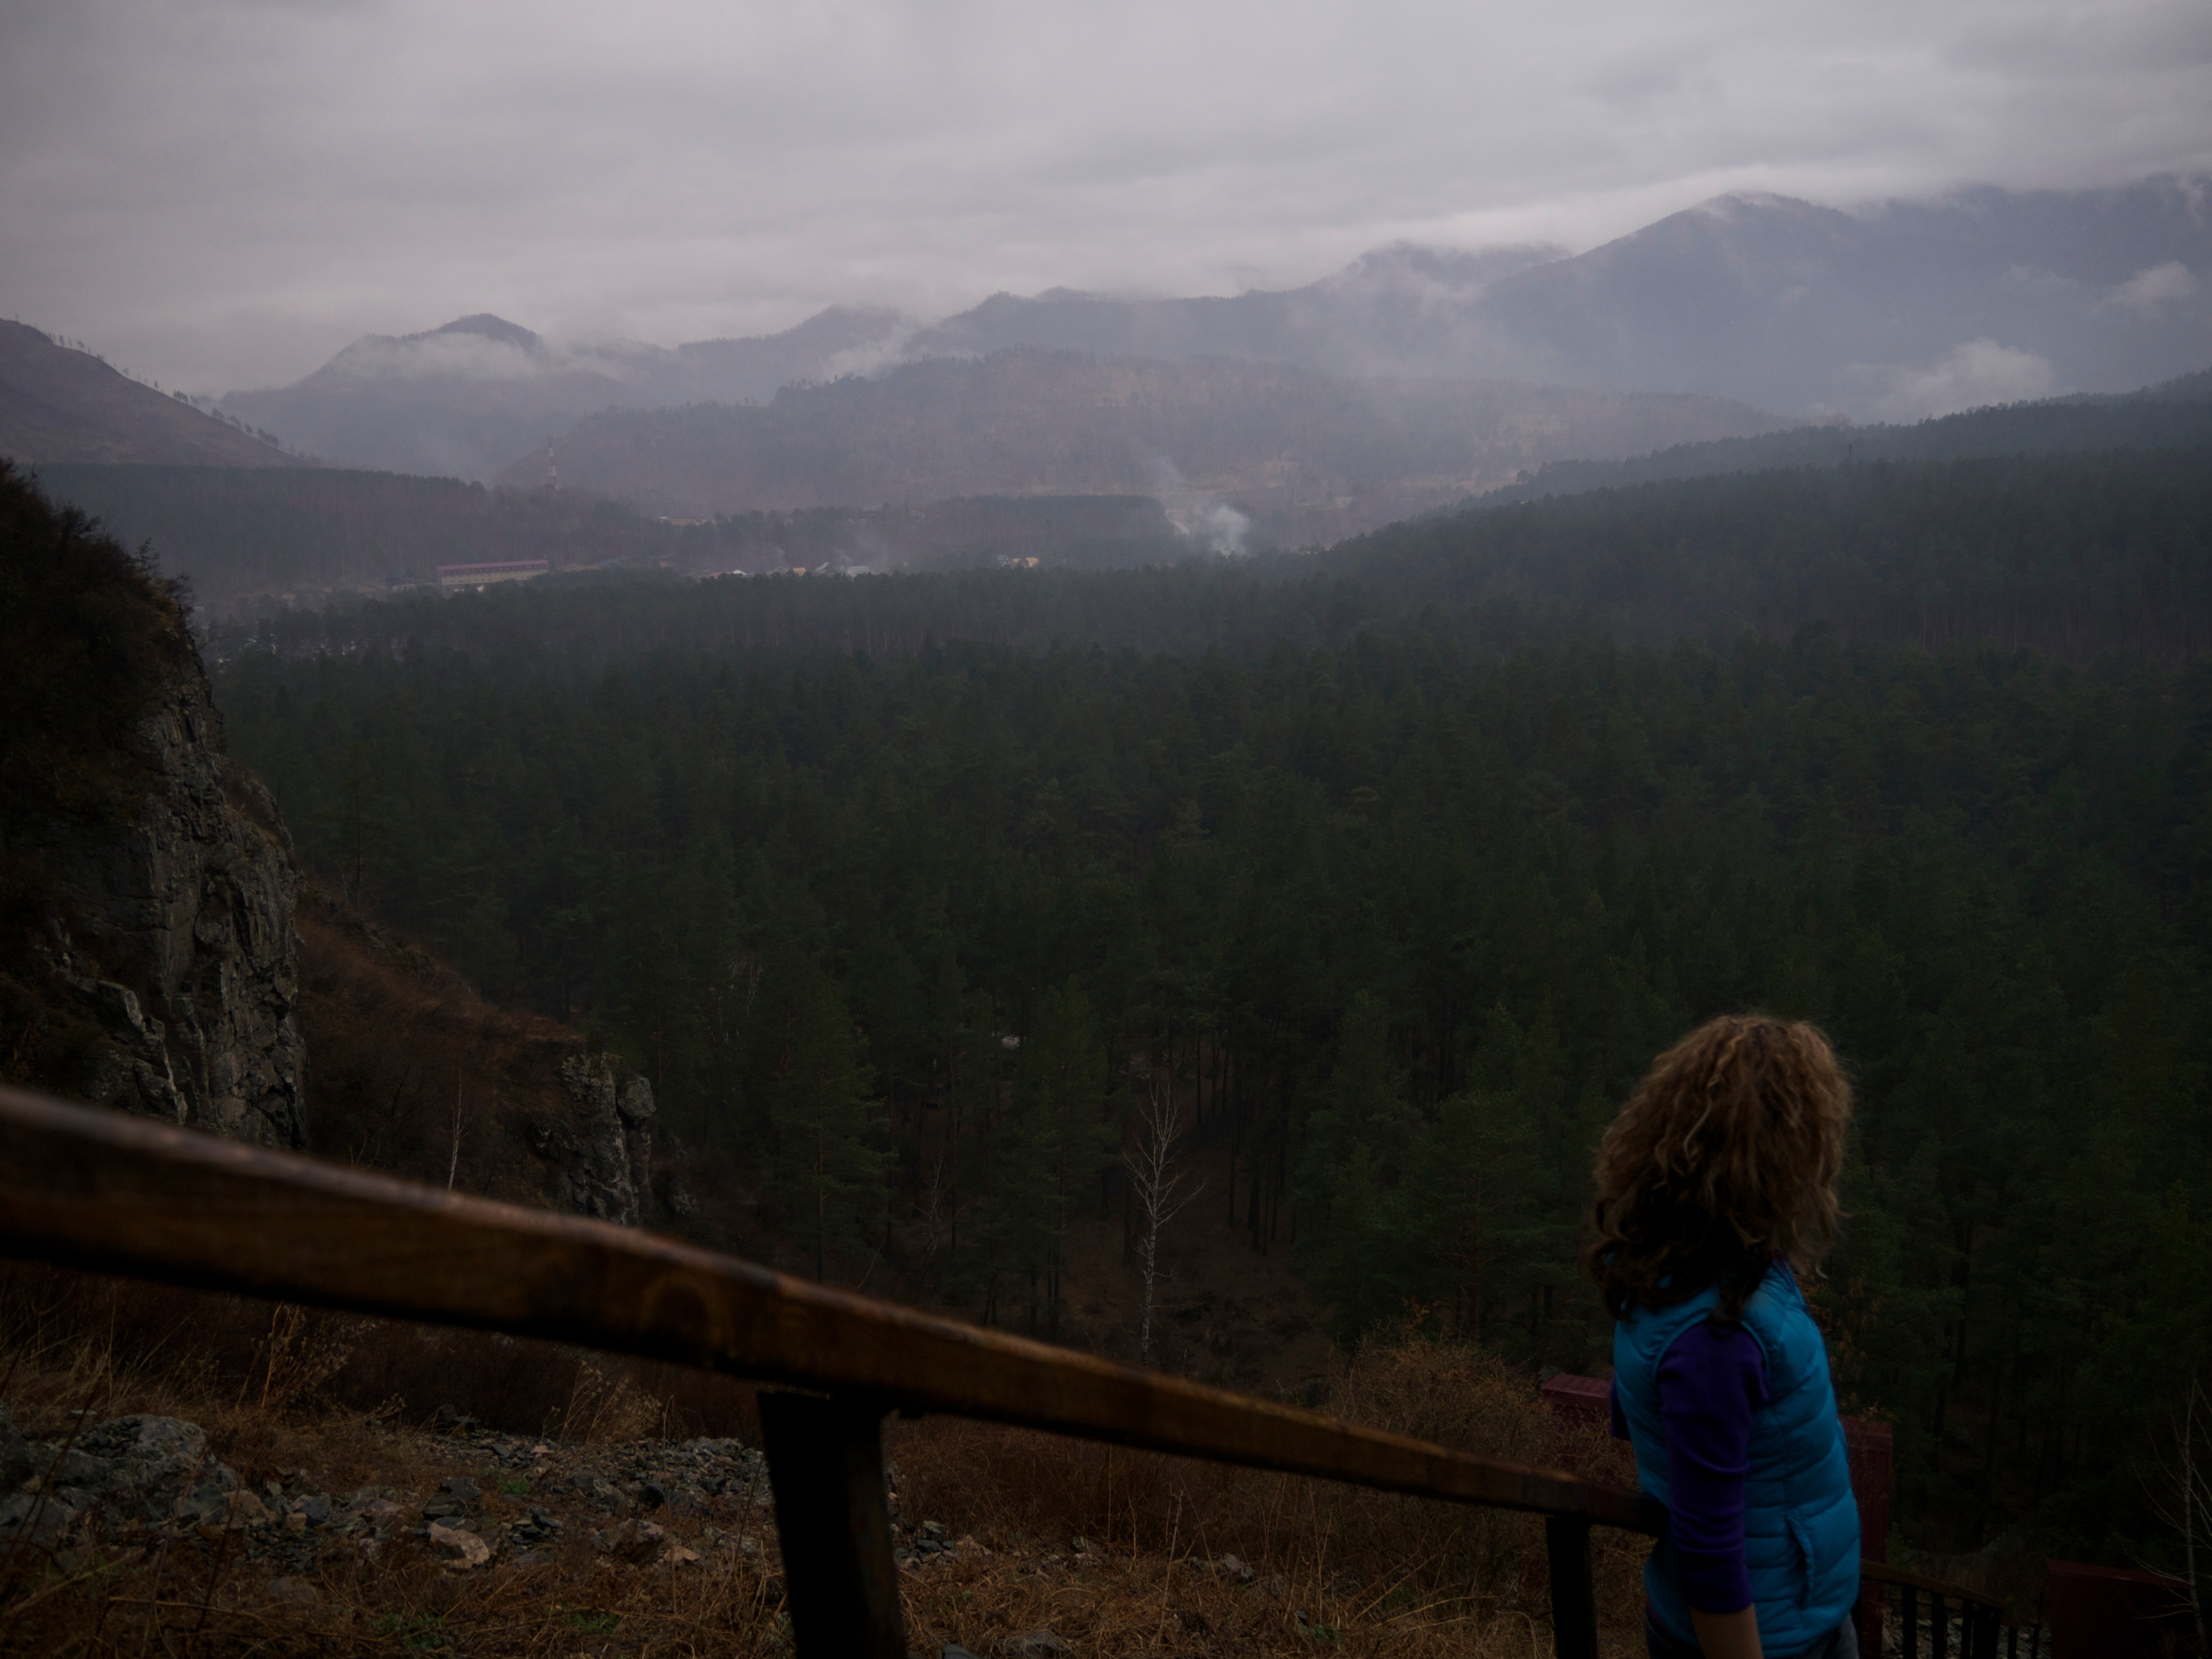
landscape, nature, forest, wilderness, walking, mountain, mist, sunlight, morning, hill, lake, valley, mountain range, evening, highland, rural area, landform, geographical feature, atmospheric phenomenon, mountainous landforms